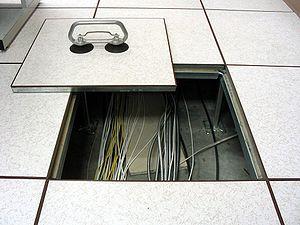
Un faux plancher, ou plancher technique est un local technique souvent utilisé dans les salles où il y a nécessité de modifications/contrôle assez fréquents et de d’interconnexion entre différents appareils. Souvent ce faux-plancher sert aussi à faire passer l'air frais venant d'un climatiseur le faux-plafond servant à évacuer la chaleur.